Skakjung

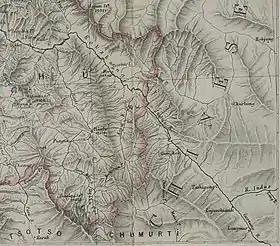
Kokzhung area in a map of Jammu and Kashmir by Frederic Drew, 1875

Skakjung or Kokzhung is 45–kilometer long pasture land in Indus River valley in Southern Ladakh. It is traditionally used by nomads of nearby villages such as Chushul and Nyoma as well as Rupshu. The Skakung pasture land can be used year-round because it rarely snows in the Indus Valley.